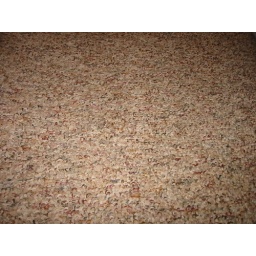
everywhere but in bathroom and kitchen